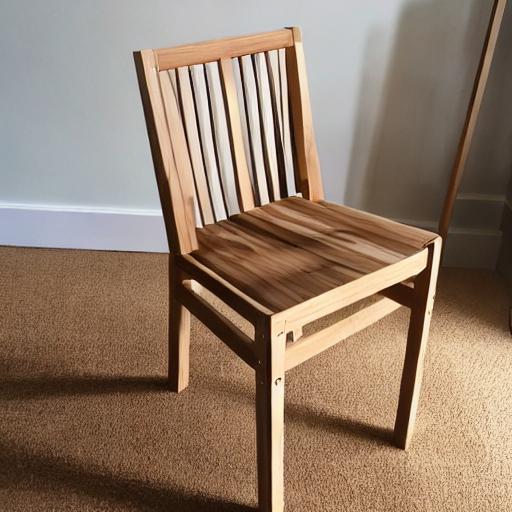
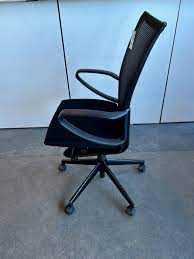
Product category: items_chair
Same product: no